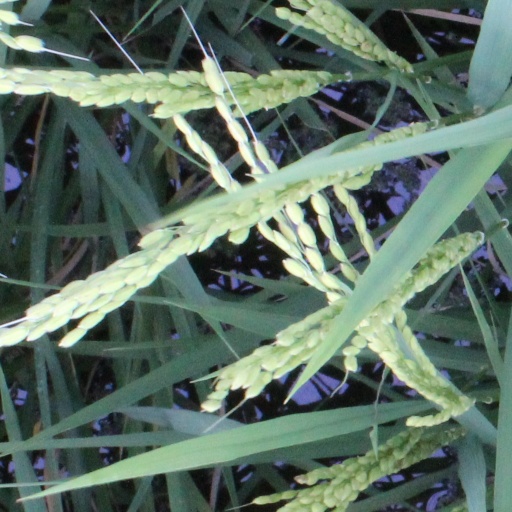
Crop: rice